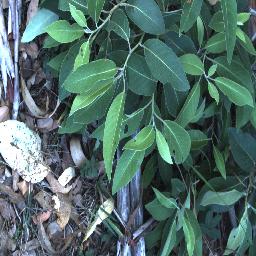
Label: negative